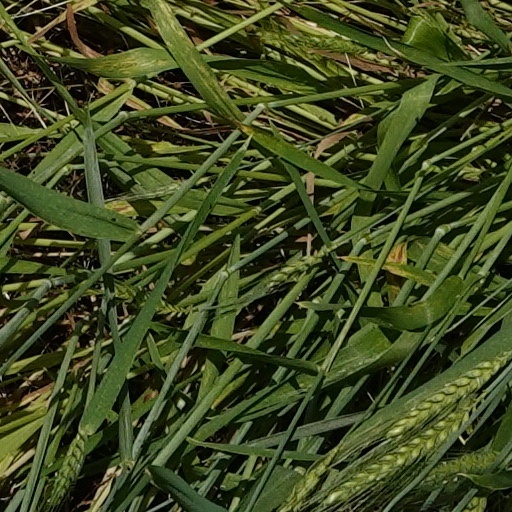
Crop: wheat